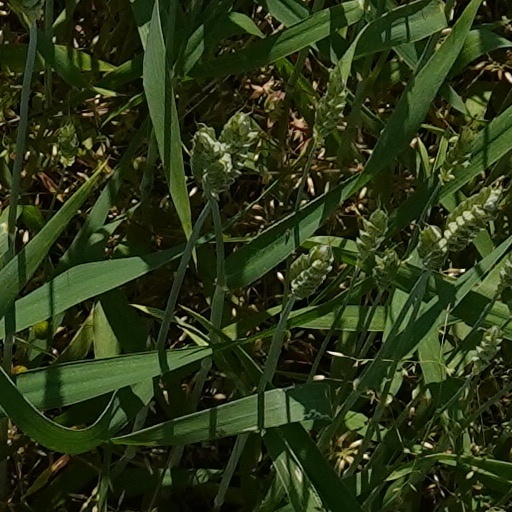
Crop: wheat